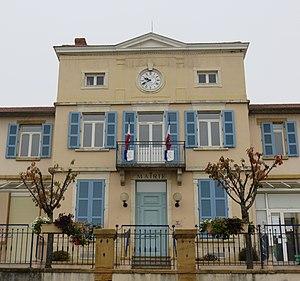
Mairie de Fleurieux-sur-l'Arbresle (Rhône, France).
Fleurieux-sur-l'Arbresle est une commune française, située dans le département du Rhône en région Auvergne-Rhône-Alpes.